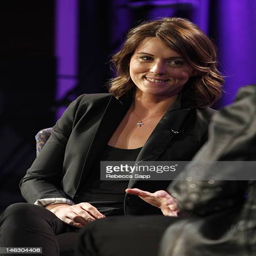
folk rock artist speaks at folk rock artist